Oz the Great and Powerful

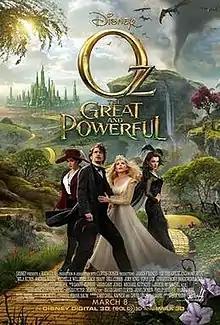
Theatrical release poster

Oz the Great and Powerful is a 2013 American fantasy adventure film directed by Sam Raimi and written by David Lindsay-Abaire and Mitchell Kapner, from a story by Kapner. Based on L. Frank Baum's early 20th century "Oz" books and set 20 years before the events of the original 1900 novel, the film is a spiritual prequel to the 1939 Metro-Goldwyn-Mayer film "The Wizard of Oz". Starring James Franco in the title role, Mila Kunis, Rachel Weisz, Michelle Williams, Zach Braff, Bill Cobbs, Joey King, and Tony Cox; the film tells the story of Oscar Diggs, a deceitful stage magician who arrives in the Land of Oz and encounters three witches: Theodora, the Good Witch of the North, Evanora, the Wicked Witch of the East, and Glinda, the Good Witch of the South. Diggs is then enlisted to restore order in Oz while struggling to resolve conflicts with the witches and himself.